Anthony Hamilton (snooker player)

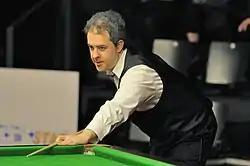
Hamilton at 2014 German Masters

Hamilton began the 2013–14 season ranked number 43, after dropping 11 places in the rankings during the previous season. He qualified for the Wuxi Classic by defeating Jamie O'Neill 5–1. At the venue he defeated Ryan Day, Stuart Bingham and Mark Williams to reach the quarter-final, where he lost 3–5 against Robert Milkins. After this, Hamilton failed to qualify for two of the next three ranking events; he lost 2–5 against Mark Joyce at the Shanghai Masters, and 3–6 against Paul Davison at the International Championship. He qualified for the Indian Open by defeating Michael Wasley 4–2, but withdraw from his last-64 match against Michael White. Hamilton also lost 4–6 against Sean O'Sullivan in the first round of the UK Championship. He then qualified for the televised stages of the German Masters, the World Open and the China Open with 5–3 wins against Ross Muir, Andrew Norman, and Alex Borg. He reached the last 16 of the German Masters and the Welsh Open, where he lost 3–5 against Ryan Day 2–4 against Ricky Walden respectively; Hamilton lost in the first round of the World Open and the China Open 3–5 against Mark Selby and 4–5 against Neil Robertson. Hamilton played in all European Tour events this season, and reached the fourth round at four of them. This performance helped him to finish 23rd on the European Tour Order of Merit, and qualified for the Finals, where he reached the last 16, but lost 3–4 against Gerard Greene, despite leading 3–0. Hamilton's season ended when he lost 7–10 to Joe Swail in the second qualifying round of the World Championship.